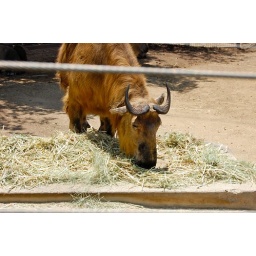
A nice water buffalo eating his hay at The San Diego Zoo in San Diego, CA.